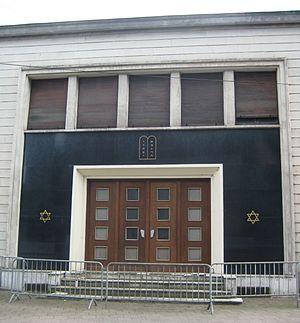
Inventaire du patrimoine juif de Lorraine, classé par département et par lettre alphabétique de communes.
La présente liste de synagogues de France ne se veut pas exhaustive.
Hayange est une commune française située dans le département de la Moselle et le pays thionvillois. Située en Lorraine, elle fait partie depuis le 1ᵉʳ janvier 2016, de la région administrative Grand Est.